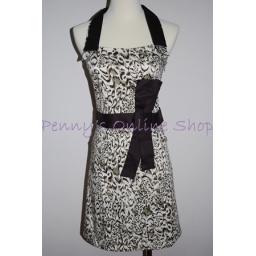
leopard print dress in green